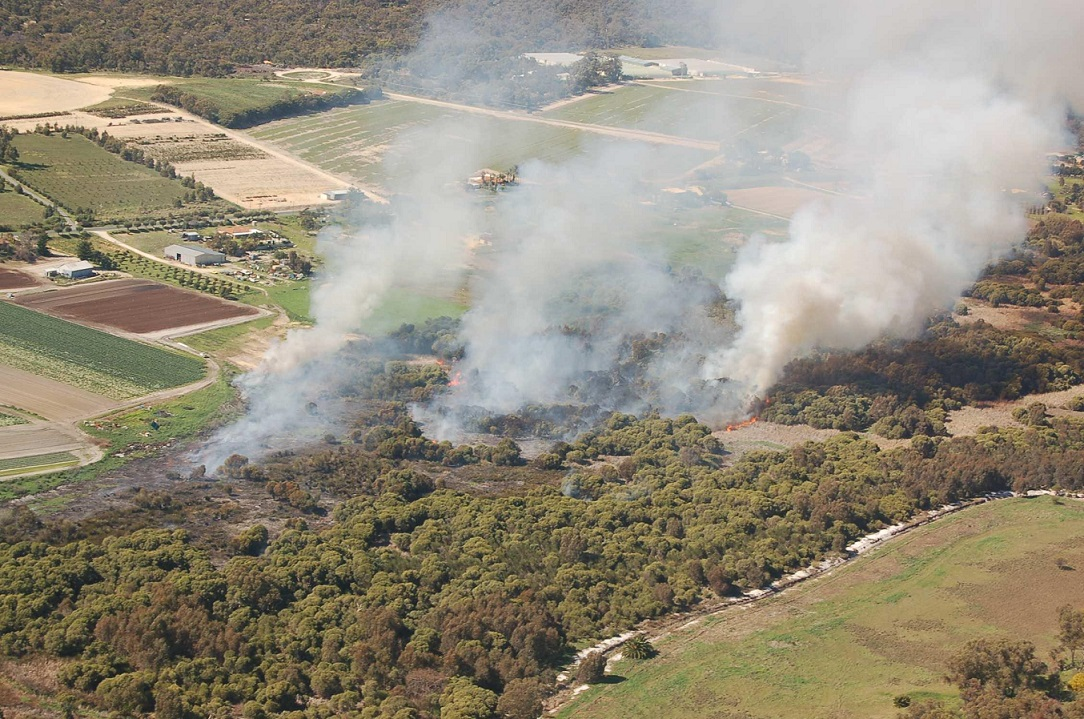
Fire: yes
Smoke: yes